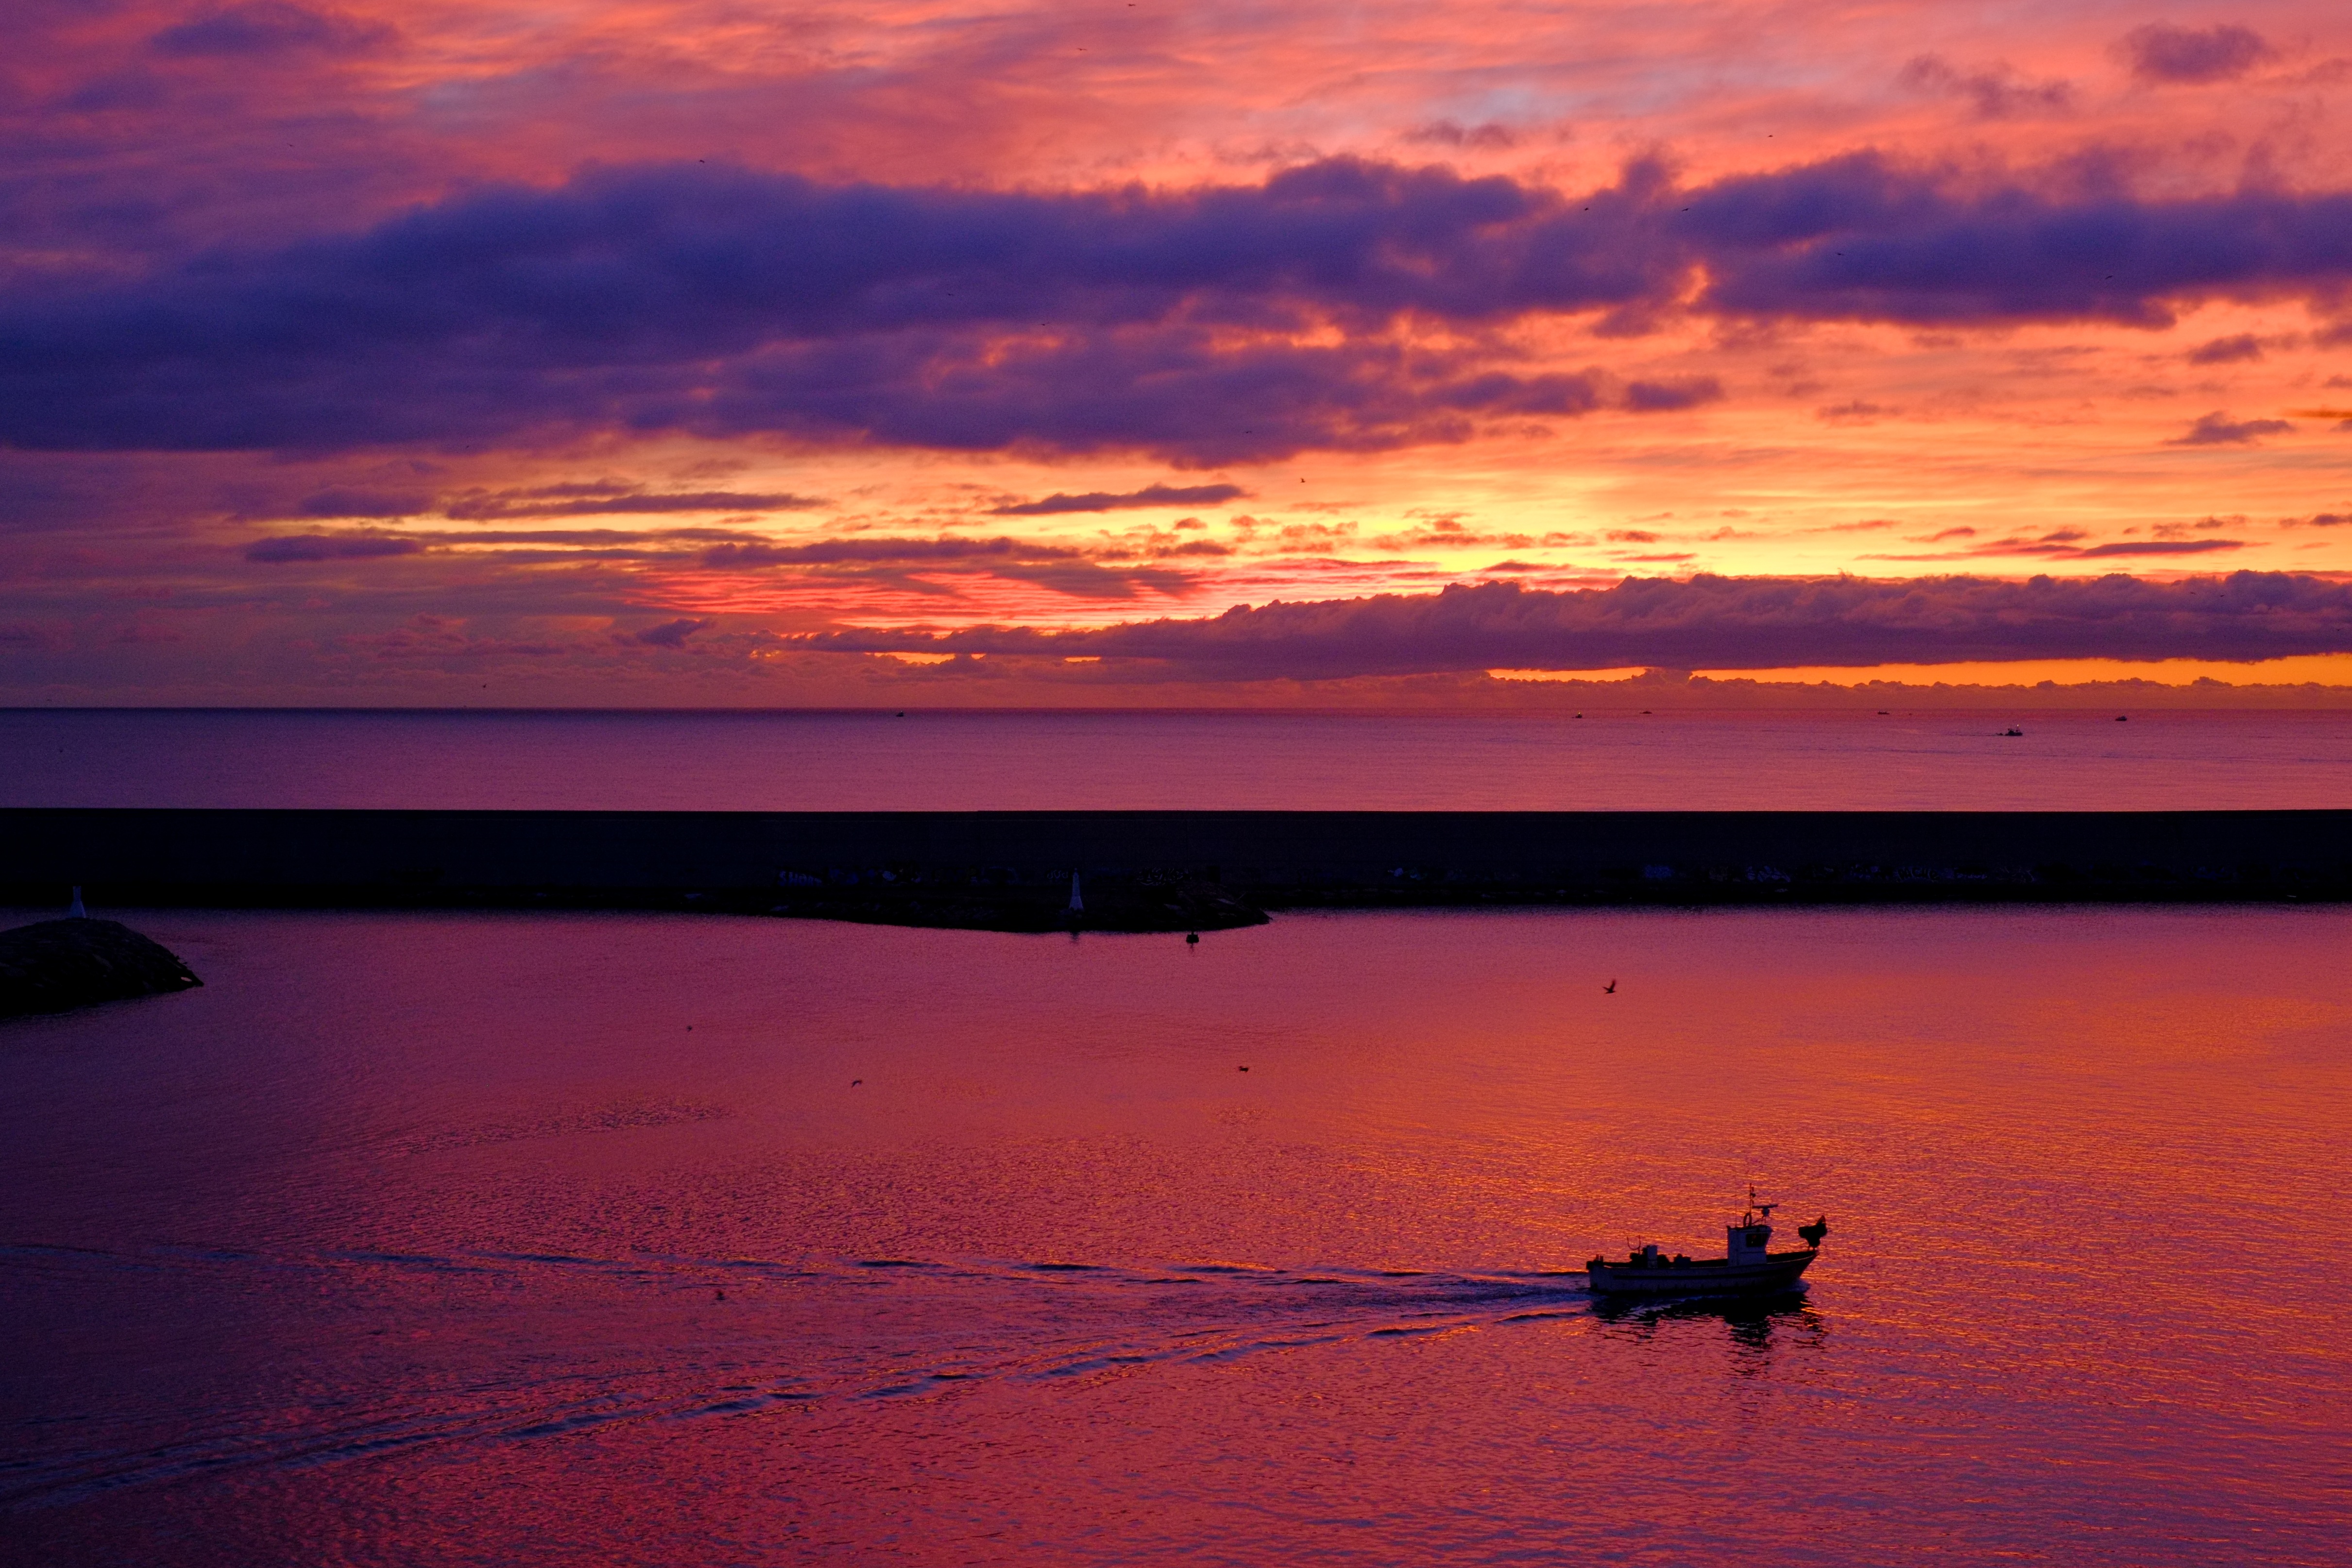
beach, sea, coast, water, outdoor, ocean, horizon, cloud, sky, sun, sunrise, sunset, boat, sunlight, morning, shore, purple, dawn, dusk, evening, reflection, red, color, freedom, yellow, beautiful, loch, afterglow, red sky at morning